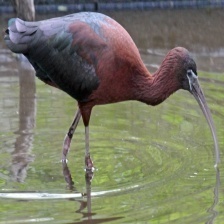
Species: GLOSSY IBIS
Scientific name: PLEGADIS FALCINELLUS